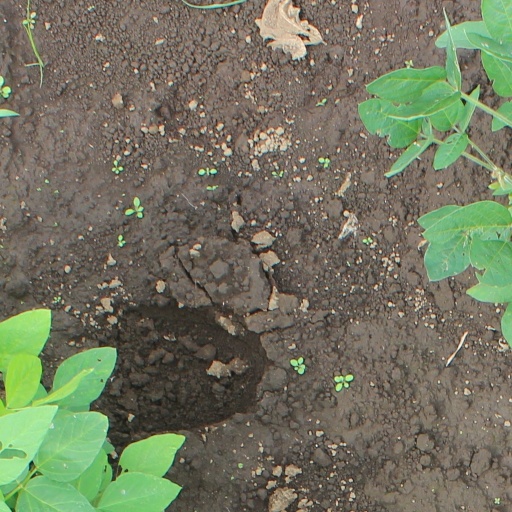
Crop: soybean